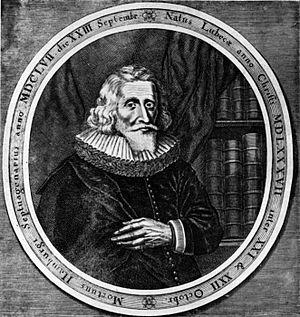
Joachim Jung (ou Jungius) est un philosophe, un mathématicien et naturaliste allemand, né le 22 octobre 1587 à Lubeck et mort le 17 septembre 1657 à Hambourg.
Expédition de John Davis à la recherche du passage du Nord-Ouest.
Joachim Jung est un philosophe, logicien, mathématicien et naturaliste allemand, né le 22 octobre 1587 à Lübeck et mort le 17 septembre 1657 à Hambourg.